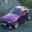
Label: automobile